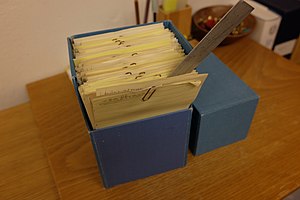
Ellen Raae / Karriere / Ømålsordbogen
Sedler fra redaktionen af Svenska Akademiens ordbok, hvis forarbejder blev lanceret samtidig med Udvalgets arbejde frem mod Ømålsordbogen
Ellen Raae var en dansk oversætter, leksikograf og forfatter.